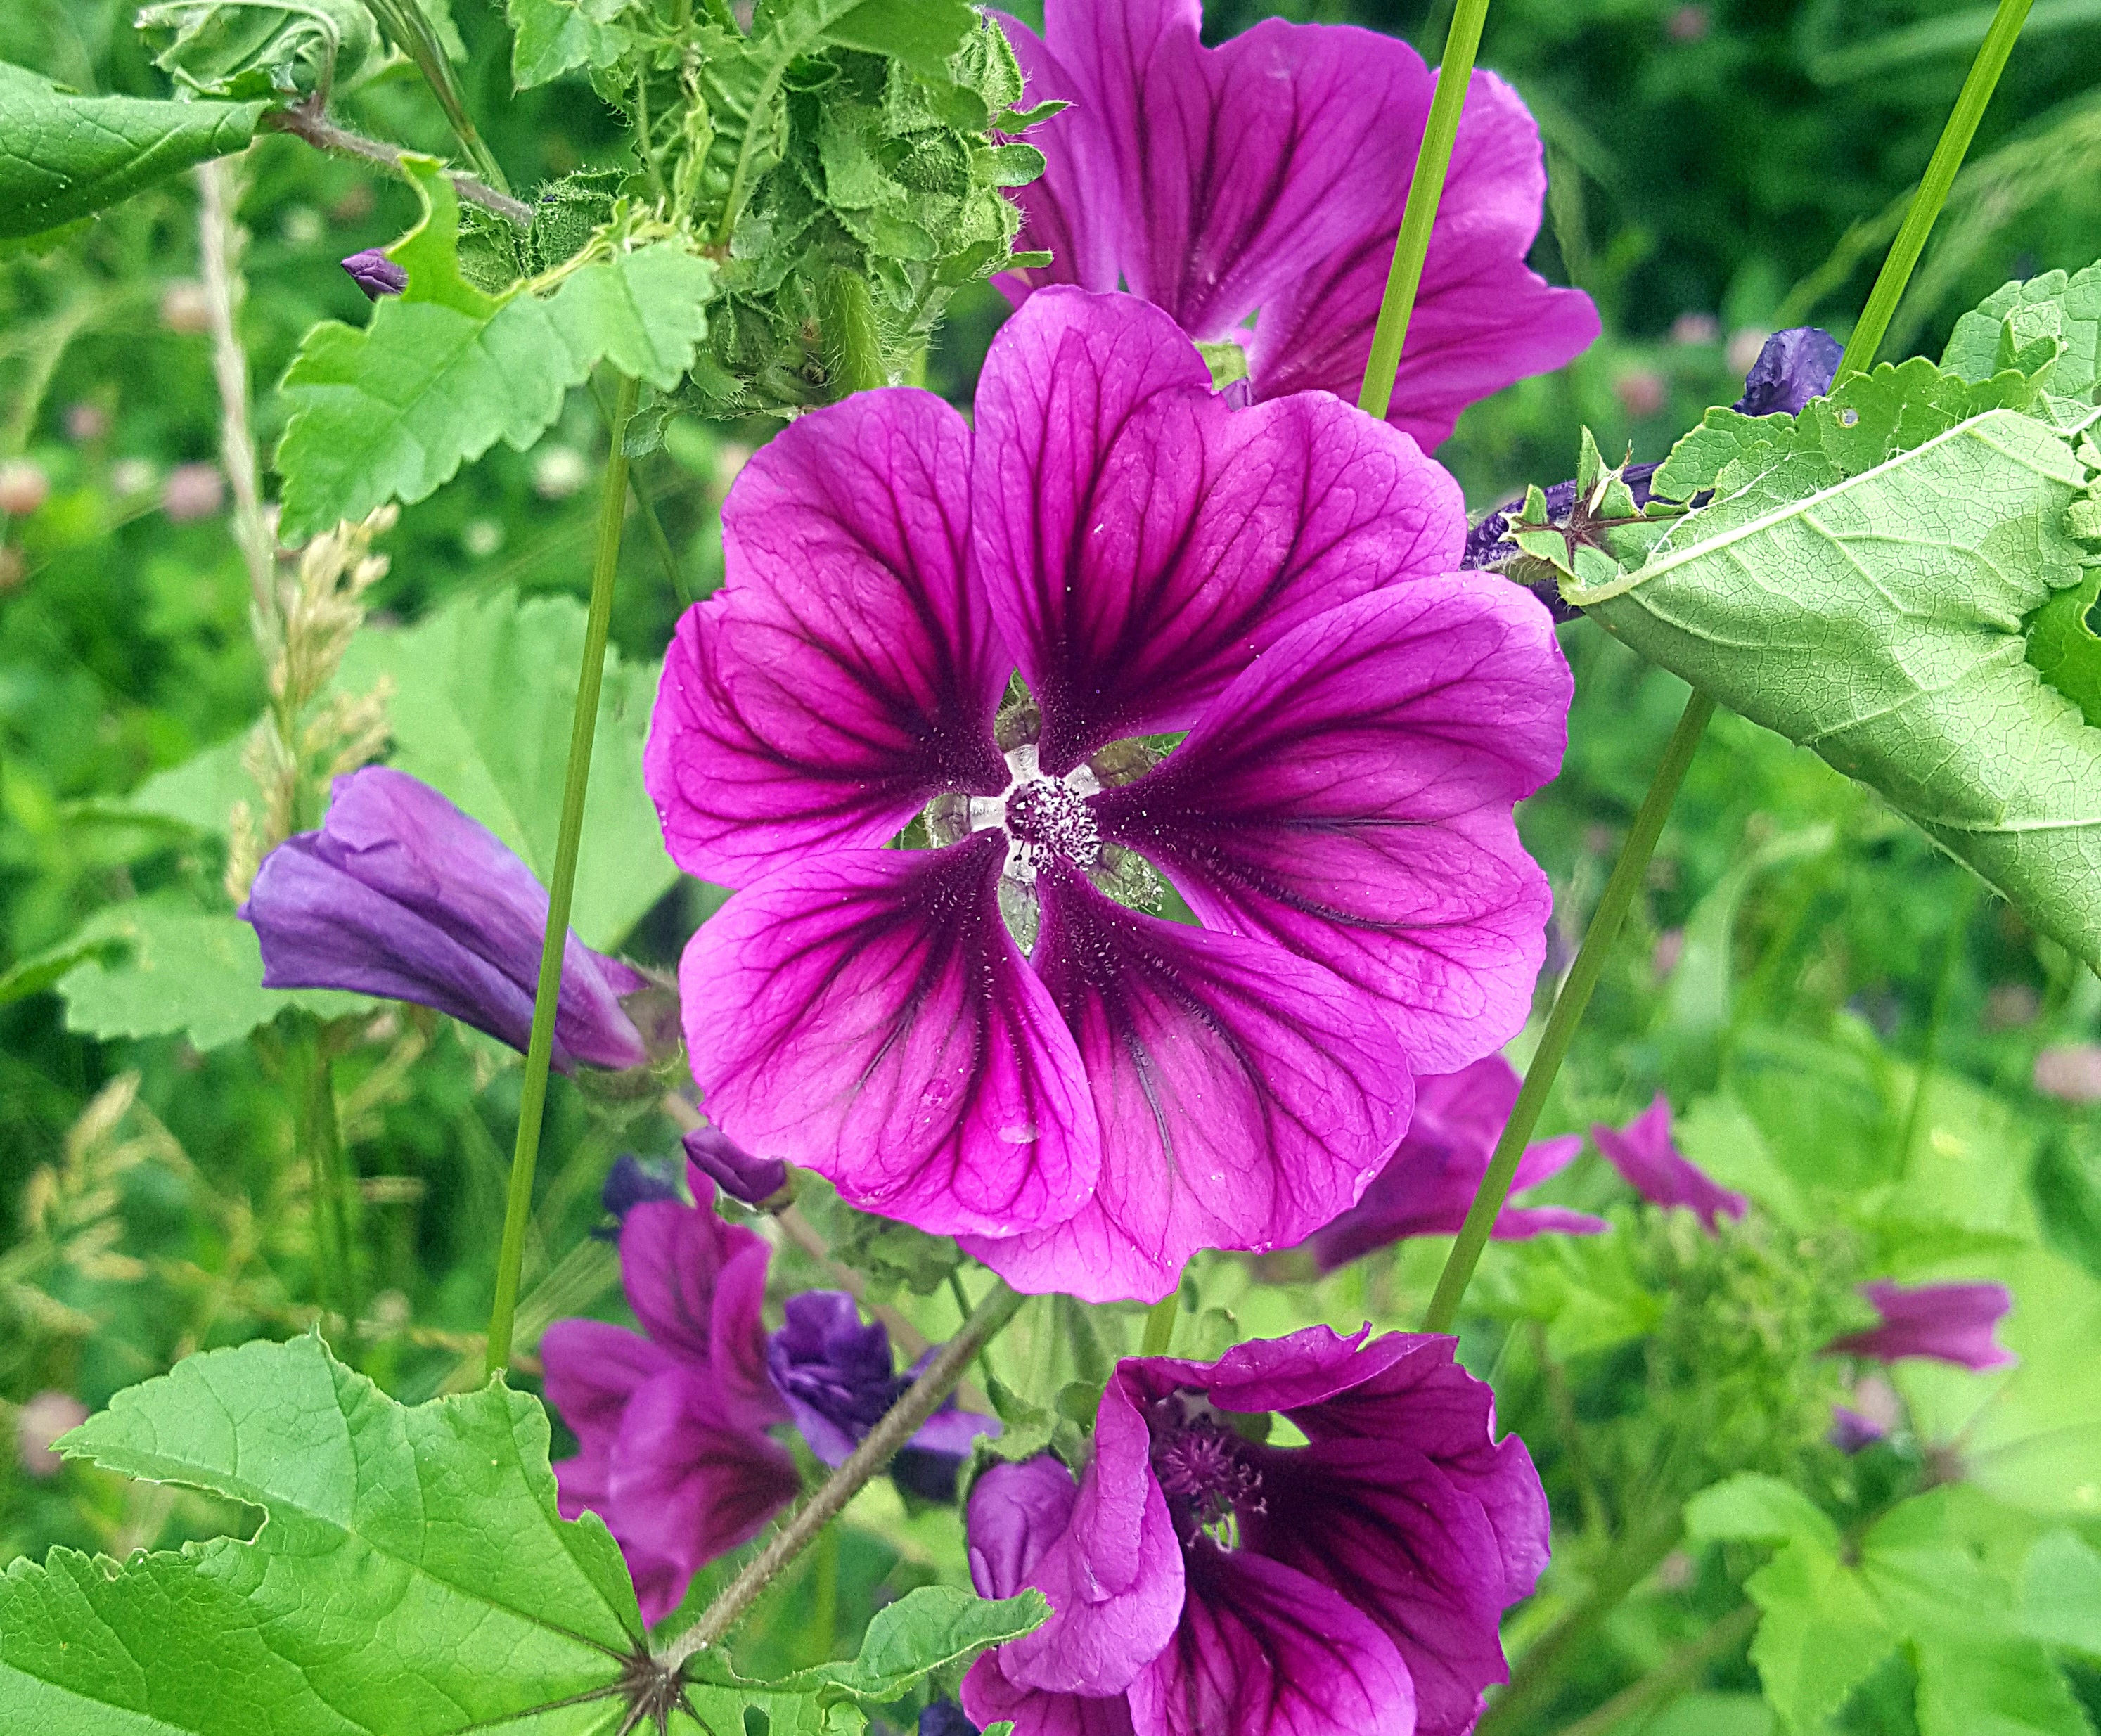
nature, blossom, plant, flower, purple, bloom, summer, color, black, close, flora, geranium, beautiful, malva, of course, malvales, hollyhocks, beautiful flower, flowering plant, geranium cinereum, annual plant, land plant, violet family, geraniales